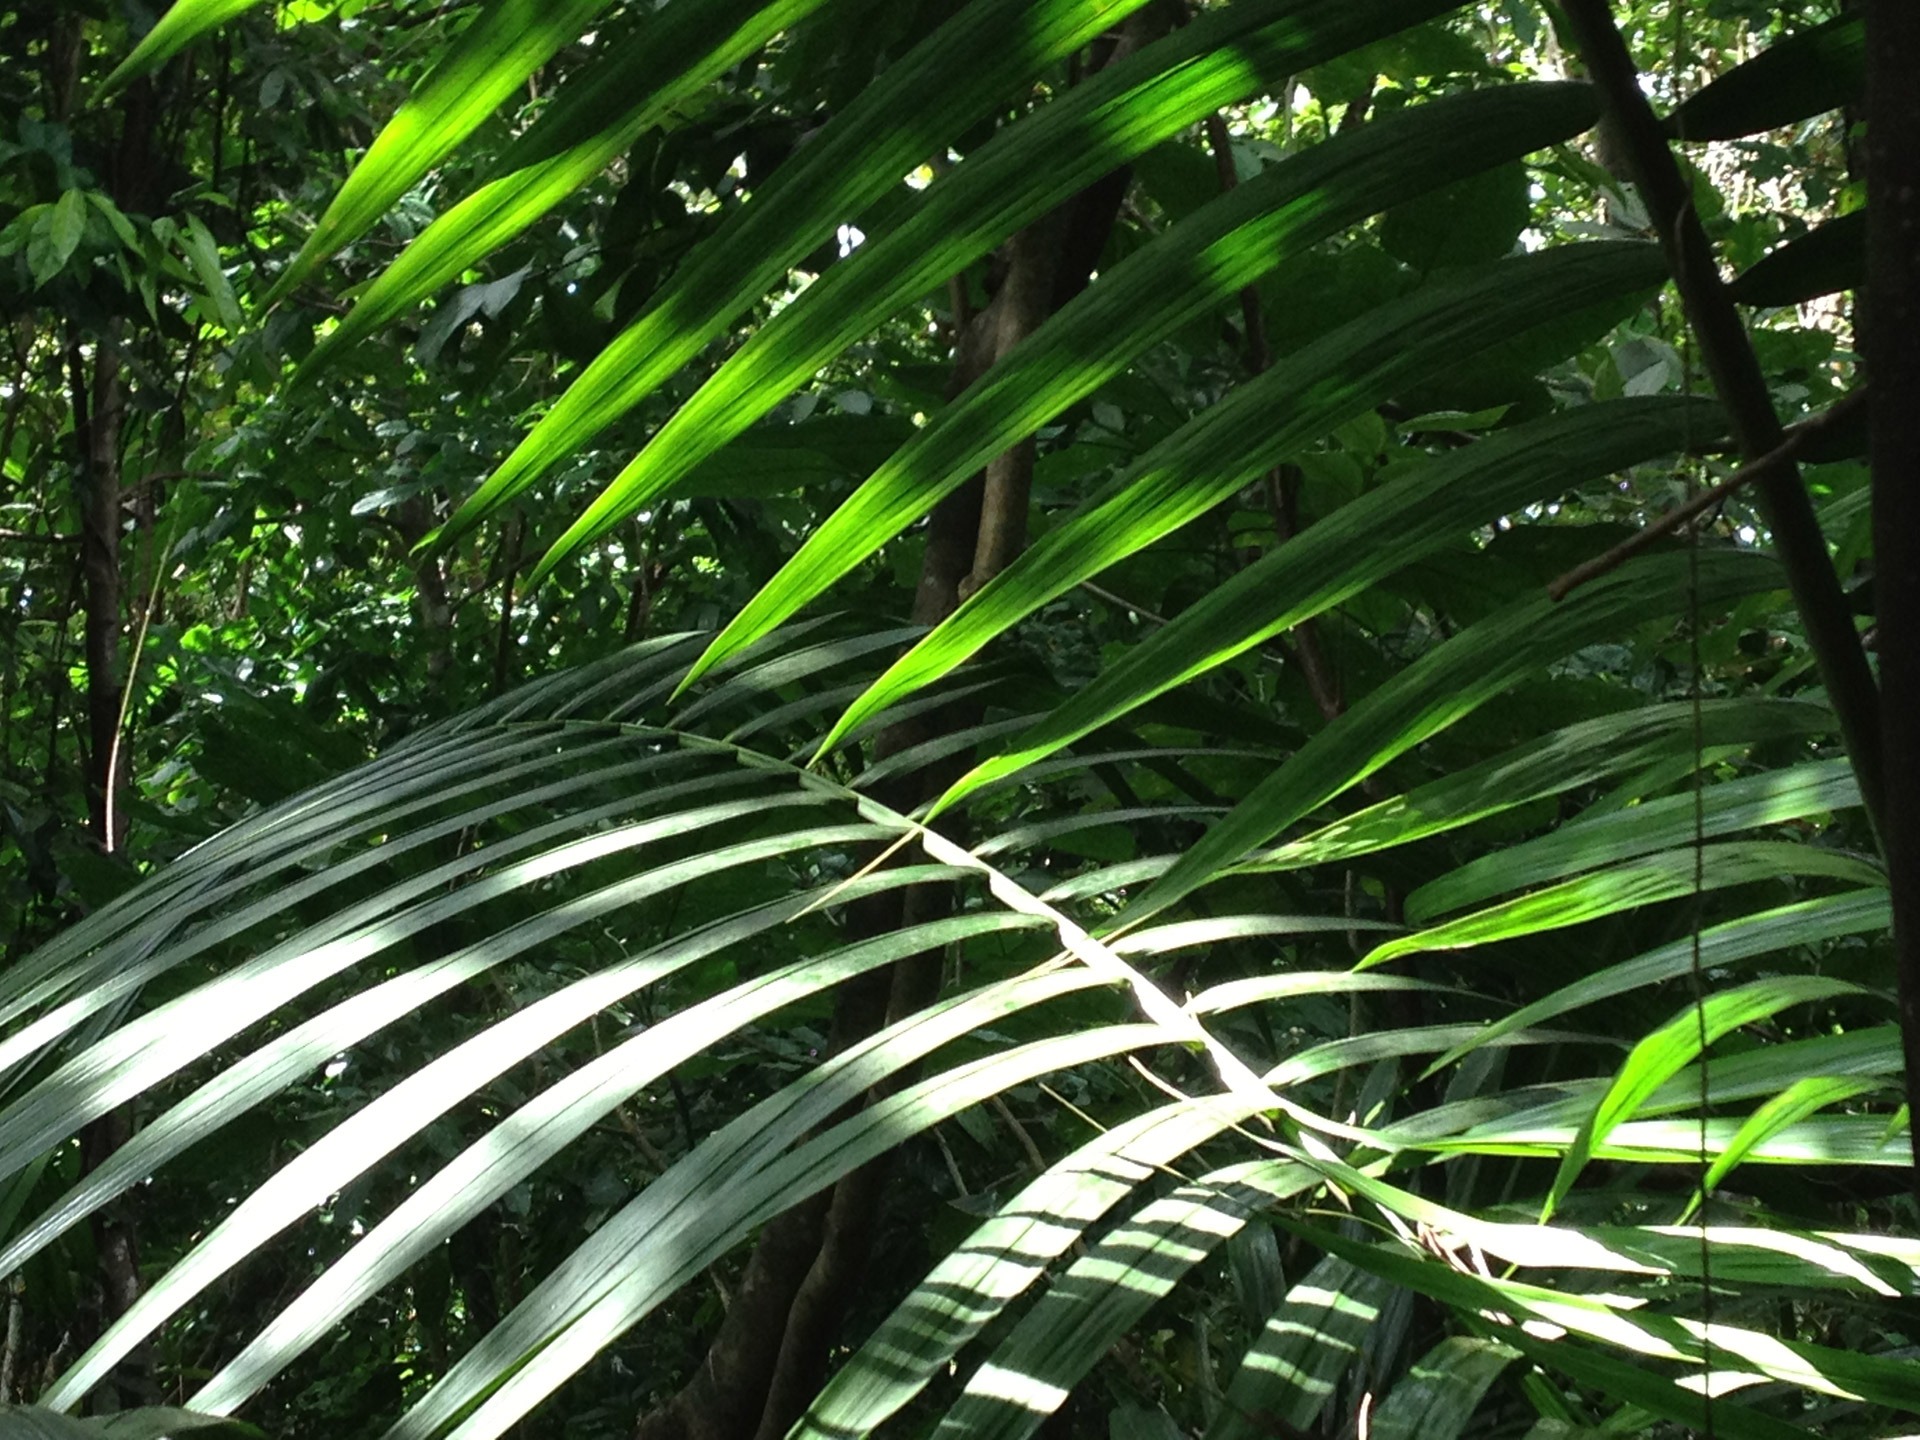
tree, nature, forest, grass, wilderness, branch, plant, sunlight, leaf, flower, environment, green, jungle, botany, agriculture, garden, flora, leaves, outdoors, woods, vegetation, rainforest, branches, woodland, habitat, bamboo, tropics, organic, grass family, plant stem, woody plant, land plant, arecales, palm family, tropical foliage